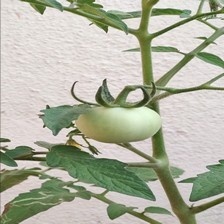
Label: tomato